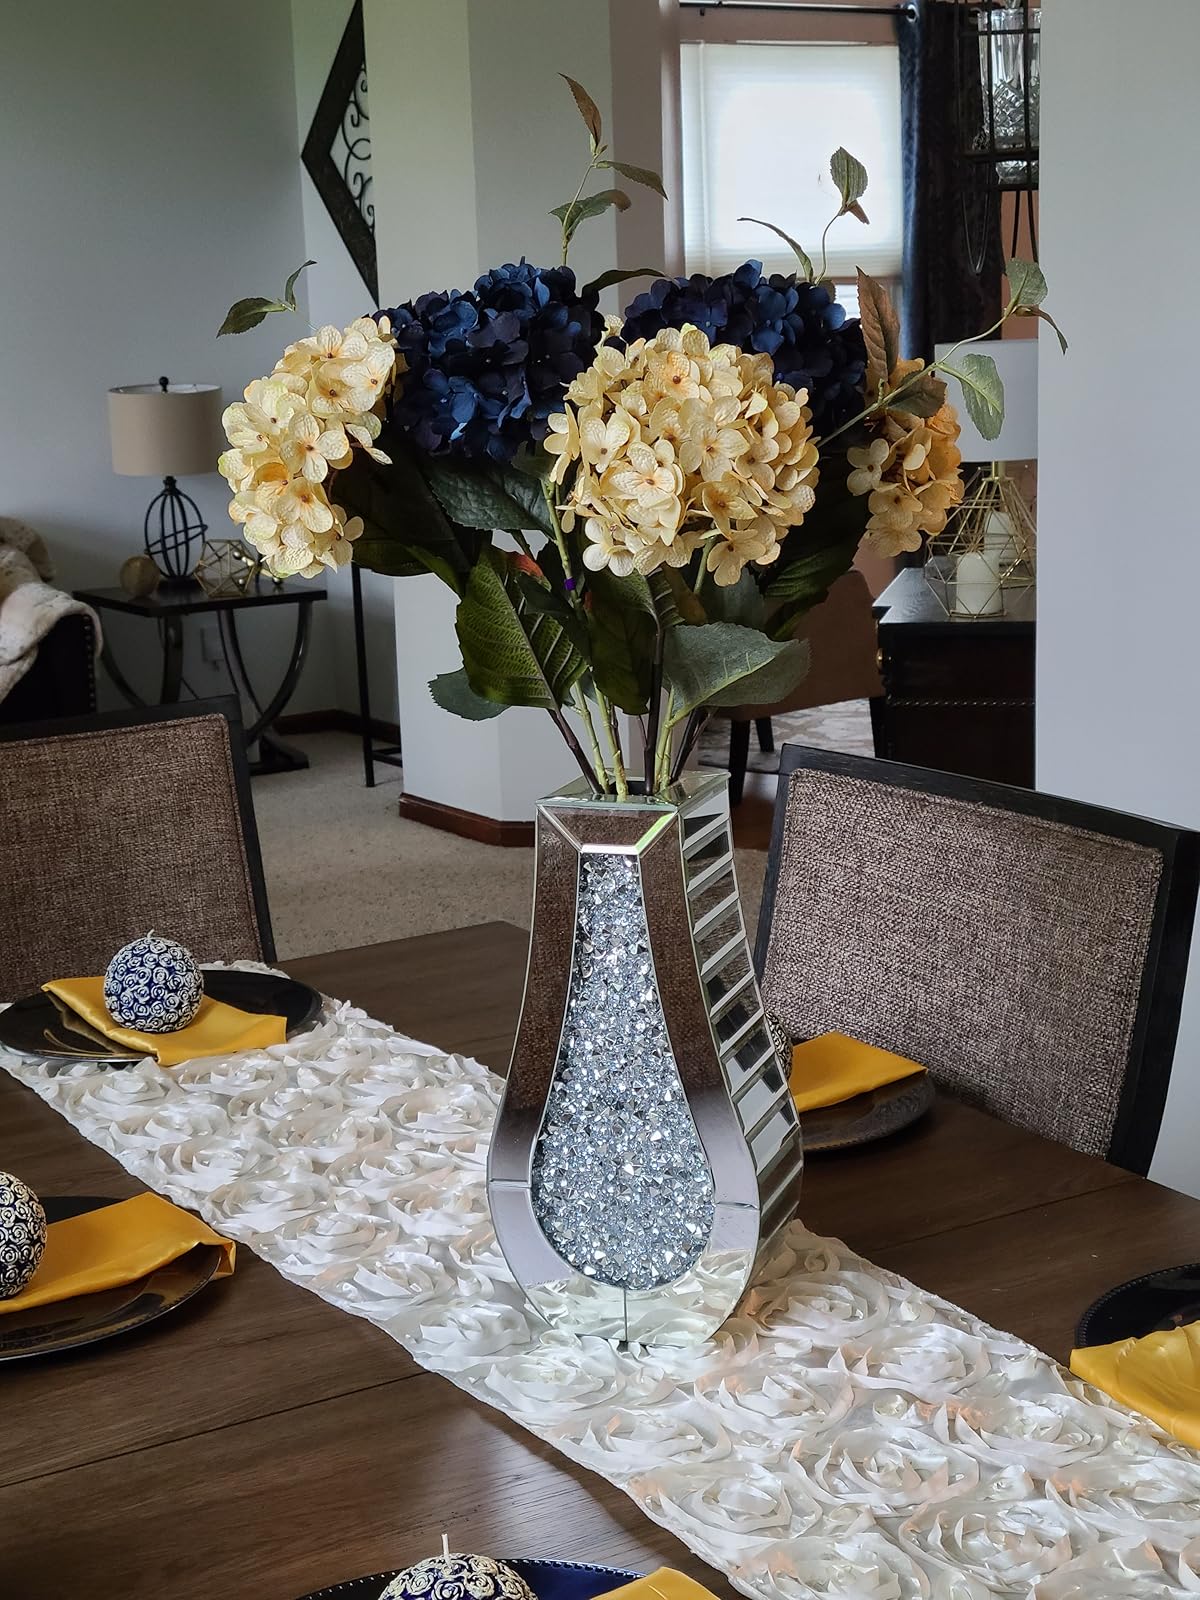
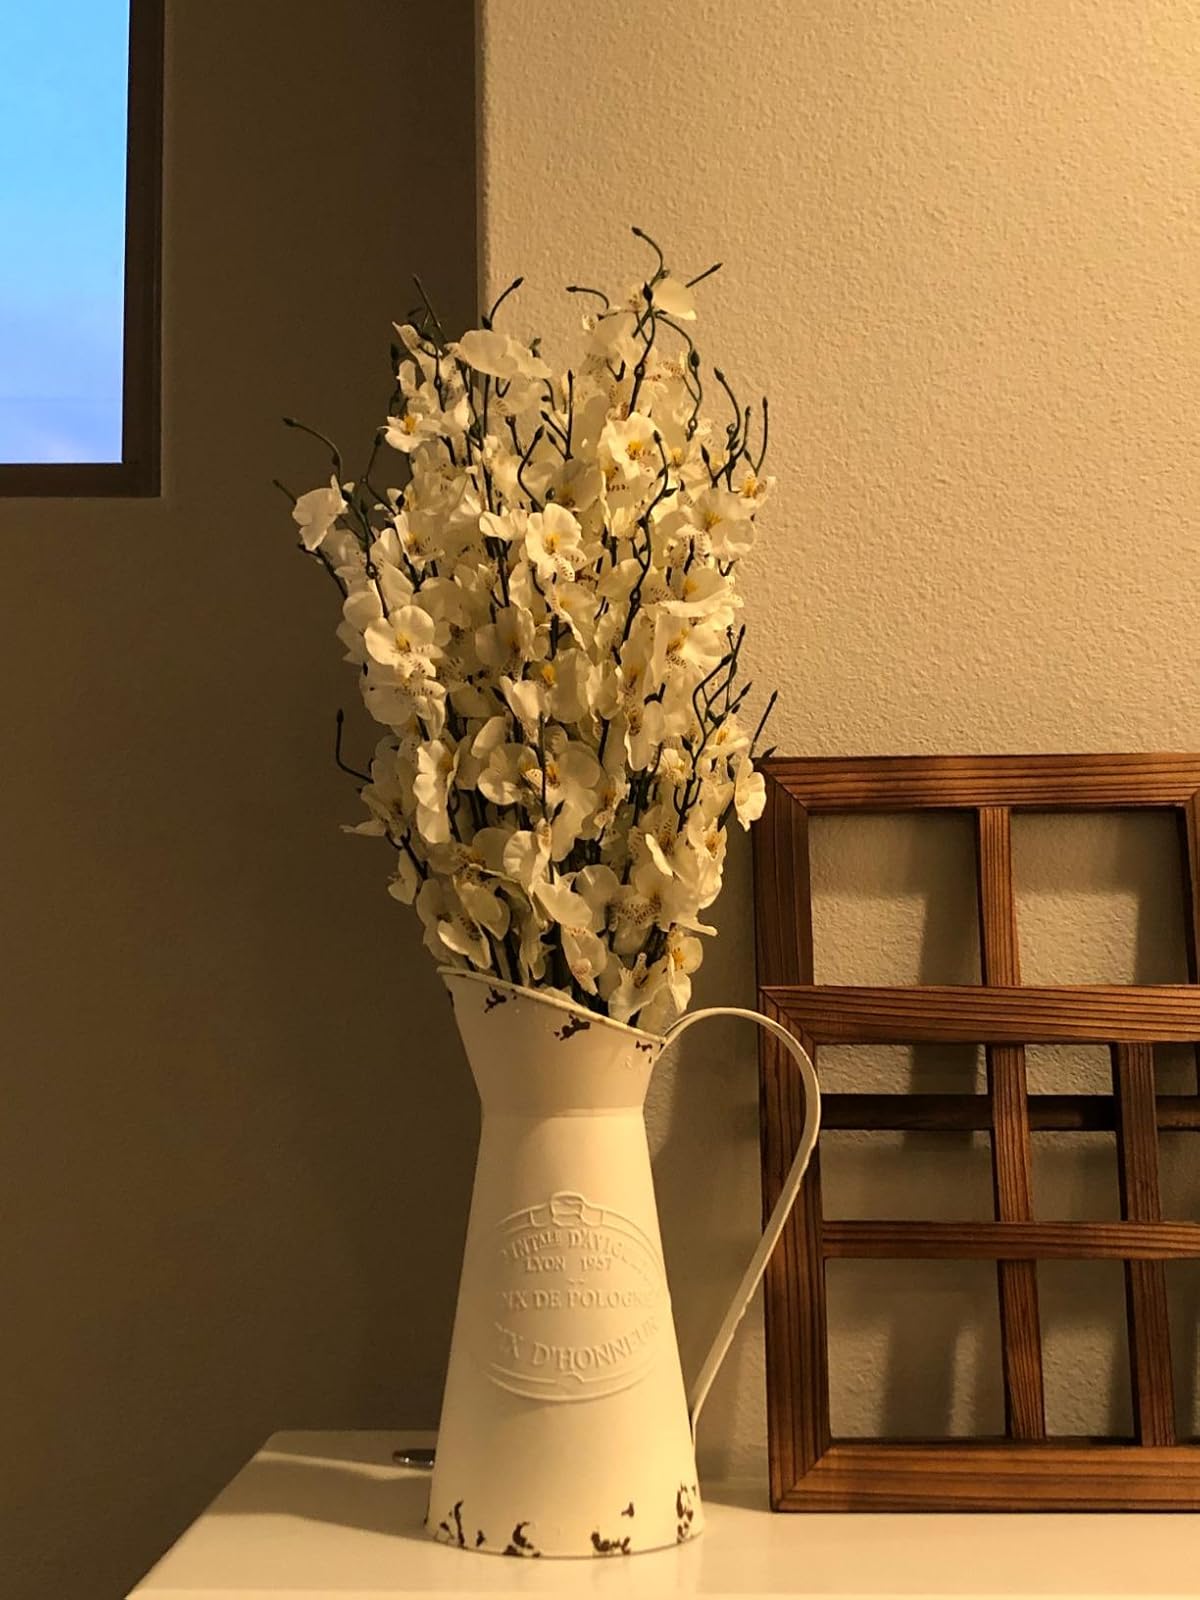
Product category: vase
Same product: no